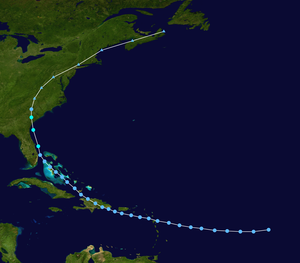
La saison cyclonique 1988 dans l'océan Atlantique nord est une saison modérément active de cyclones tropicaux dans l'océan Atlantique qui a coûté plus de 7 milliards $US de dégâts. La saison a officiellement débutée le 1ᵉʳ juin 1988, et duré jusqu'au 30 novembre 1988, bien qu'une première dépression tropicale se soit développée dans les Caraïbes. Les dates de juin et novembre délimitent conventionnellement la formation des cyclones tropicaux formés dans le bassin atlantique. Le premier cyclone tropical du nom se nomme Alberto formé le 8 août, un mois plus tard que d'habitude. Le dernier cyclone du nom, la tempête tropicale Keith, est devenue extratropicale le 24 novembre.